Gene Scott

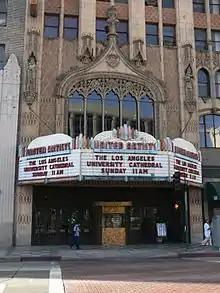
University Cathedral marquee

In 1989, Scott was approached by Bruce Corwin, then president of Miracle on Broadway and chairman of the Metropolitan Theatres Corporation, to restore the United Artists flagship theatre at 937 South Broadway in downtown Los Angeles.